Uhlan

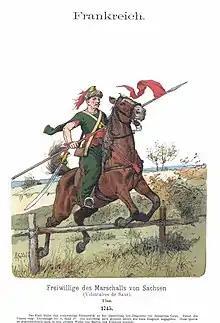
Uhlan of the 'Volontaires de Saxe' in 1745

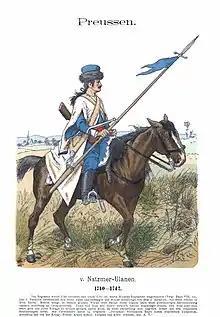
Uhlan of the Natzmer-Uhlanen (1740–1742)

Uhlan units started emerging in Western European armies during the War of Austrian Succession, starting with an uhlan squadron, known as the , formed by Frederick the Great in 1740. The next year, the squadron was expanded to an uhlan regiment, finally being transformed into Natzmer's 4th Hussar Regiment in 1742.